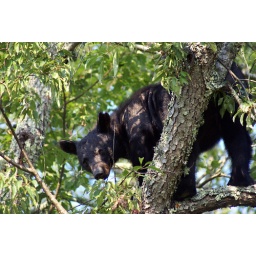
black bear in a tree